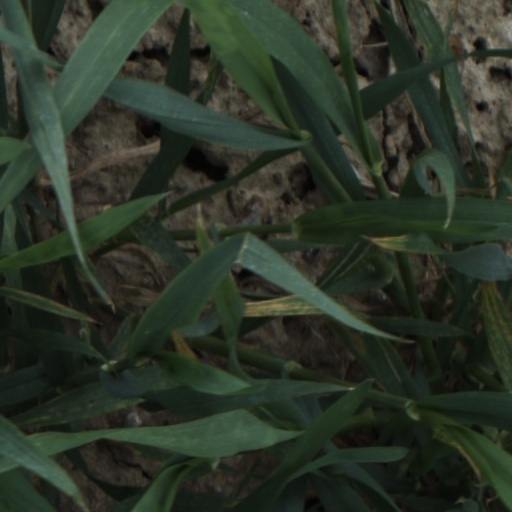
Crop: wheat